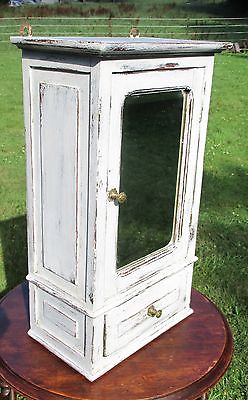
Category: cabinet